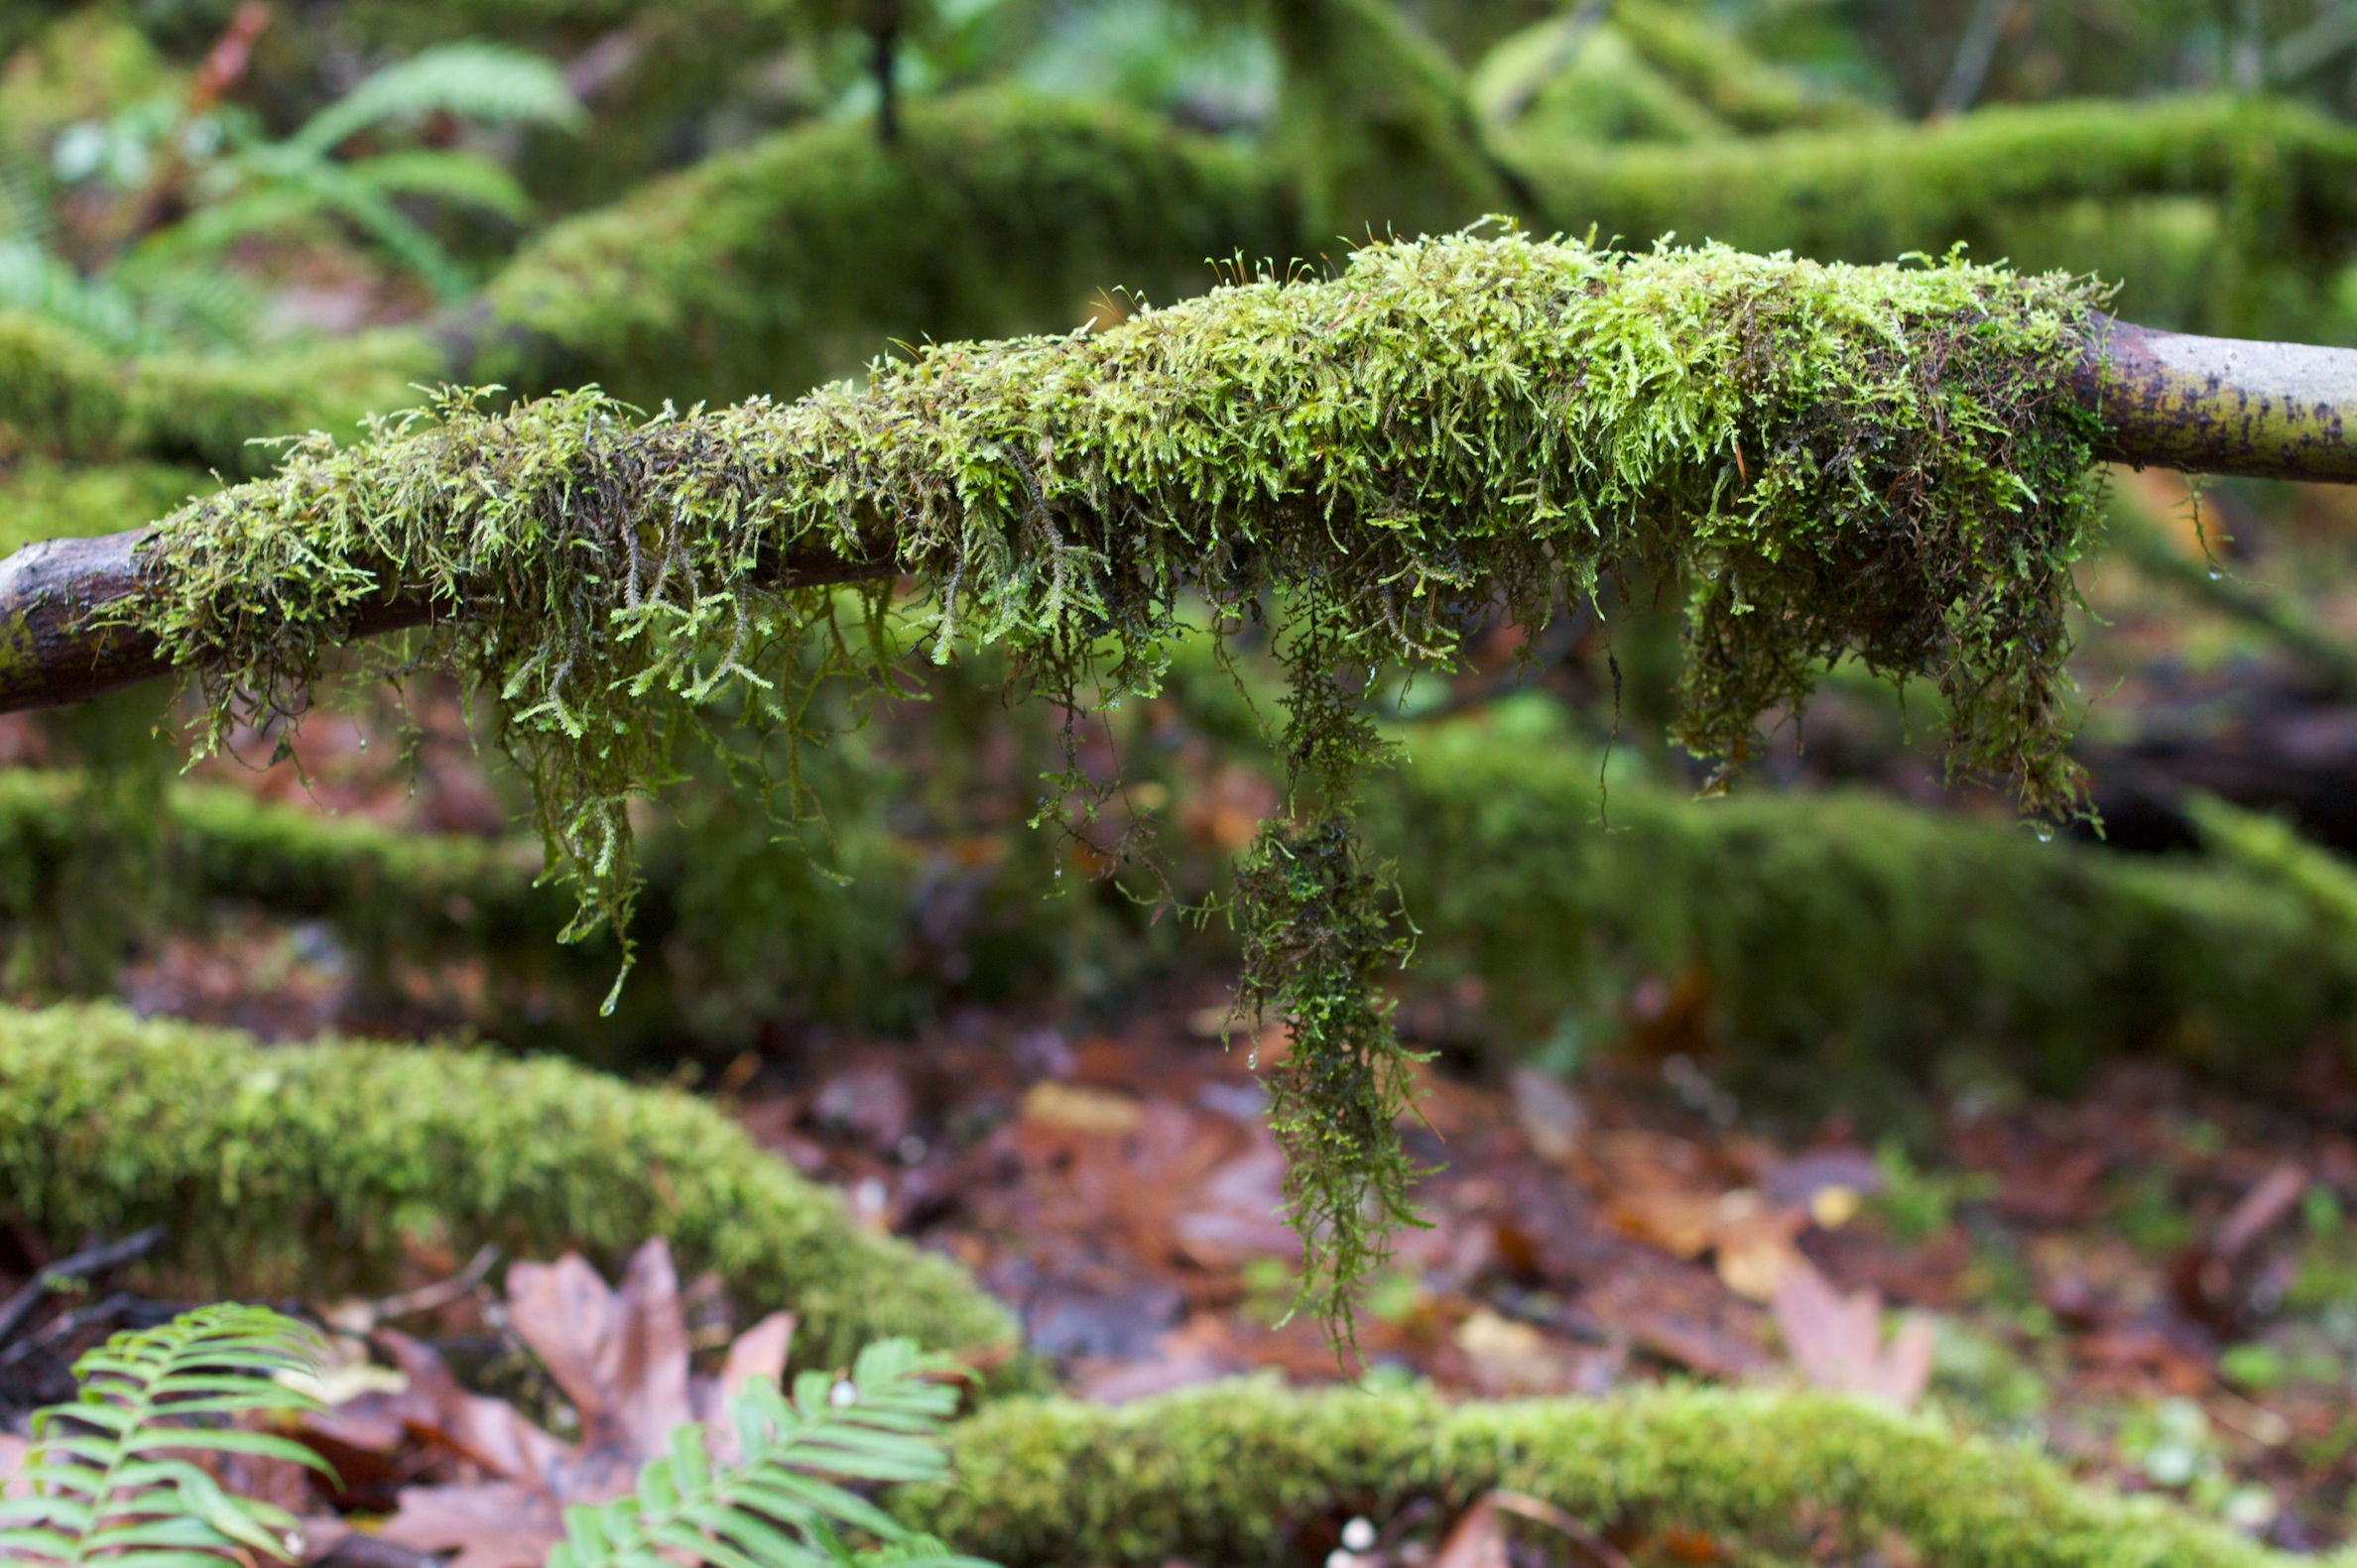
tree, branch, plant, flower, moss, botany, fir, flora, houseplant, conifer, spruce, vegetation, shrub, woodland, larch, ecosystem, woody plant, temperate coniferous forest, land plant, non vascular land plant